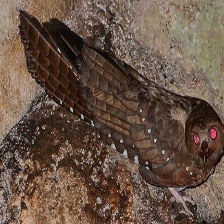
Species: OILBIRD
Scientific name: STEATORNIS CARIPENSIS